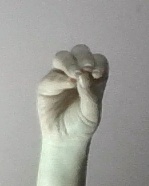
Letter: ha